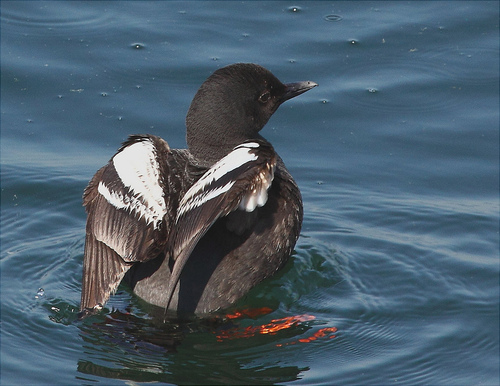
this bird has a black head with a sharp pointy black beak.
this bird has orange feet, a black head, neck back and body, with dark brown, black and white wings.
this swimming bird has white, black, and gray feathers with a large head and short black beak.
this black water bird has orange legs and white patches on the wings.
large bird with a long wing span and orange feet.
this bird is black with white and has a long, pointy beak.
this water-faring bird has is mostly gray-brown with white wingbars and orange feet, and a longer, slightly hooked beak.
a bird with a black head and black and white wings.
a bird with black belly, breast and crown and the bill is long and pointed
this bird is black with white and has a long, pointy beak.
Species: Pigeon Guillemot